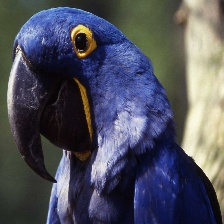
Species: HYACINTH MACAW
Scientific name: ANODORHYNCHUS HYACINTHINUS
ImageNet parent category: macaw